David Wetzel

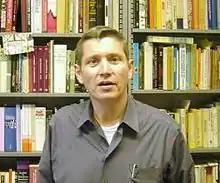
Lecturer at the University of California, Berkeley

David Wetzel is an international historian who teaches at the University of California, Berkeley, specializing in the diplomacy of nineteenth and twentieth century Europe. He has written on the Crimean War and on the three wars of German Unification. The focus of his scholarly concern is the political history of Europe, and especially Germany, since 1800.